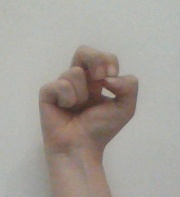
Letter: gaaf